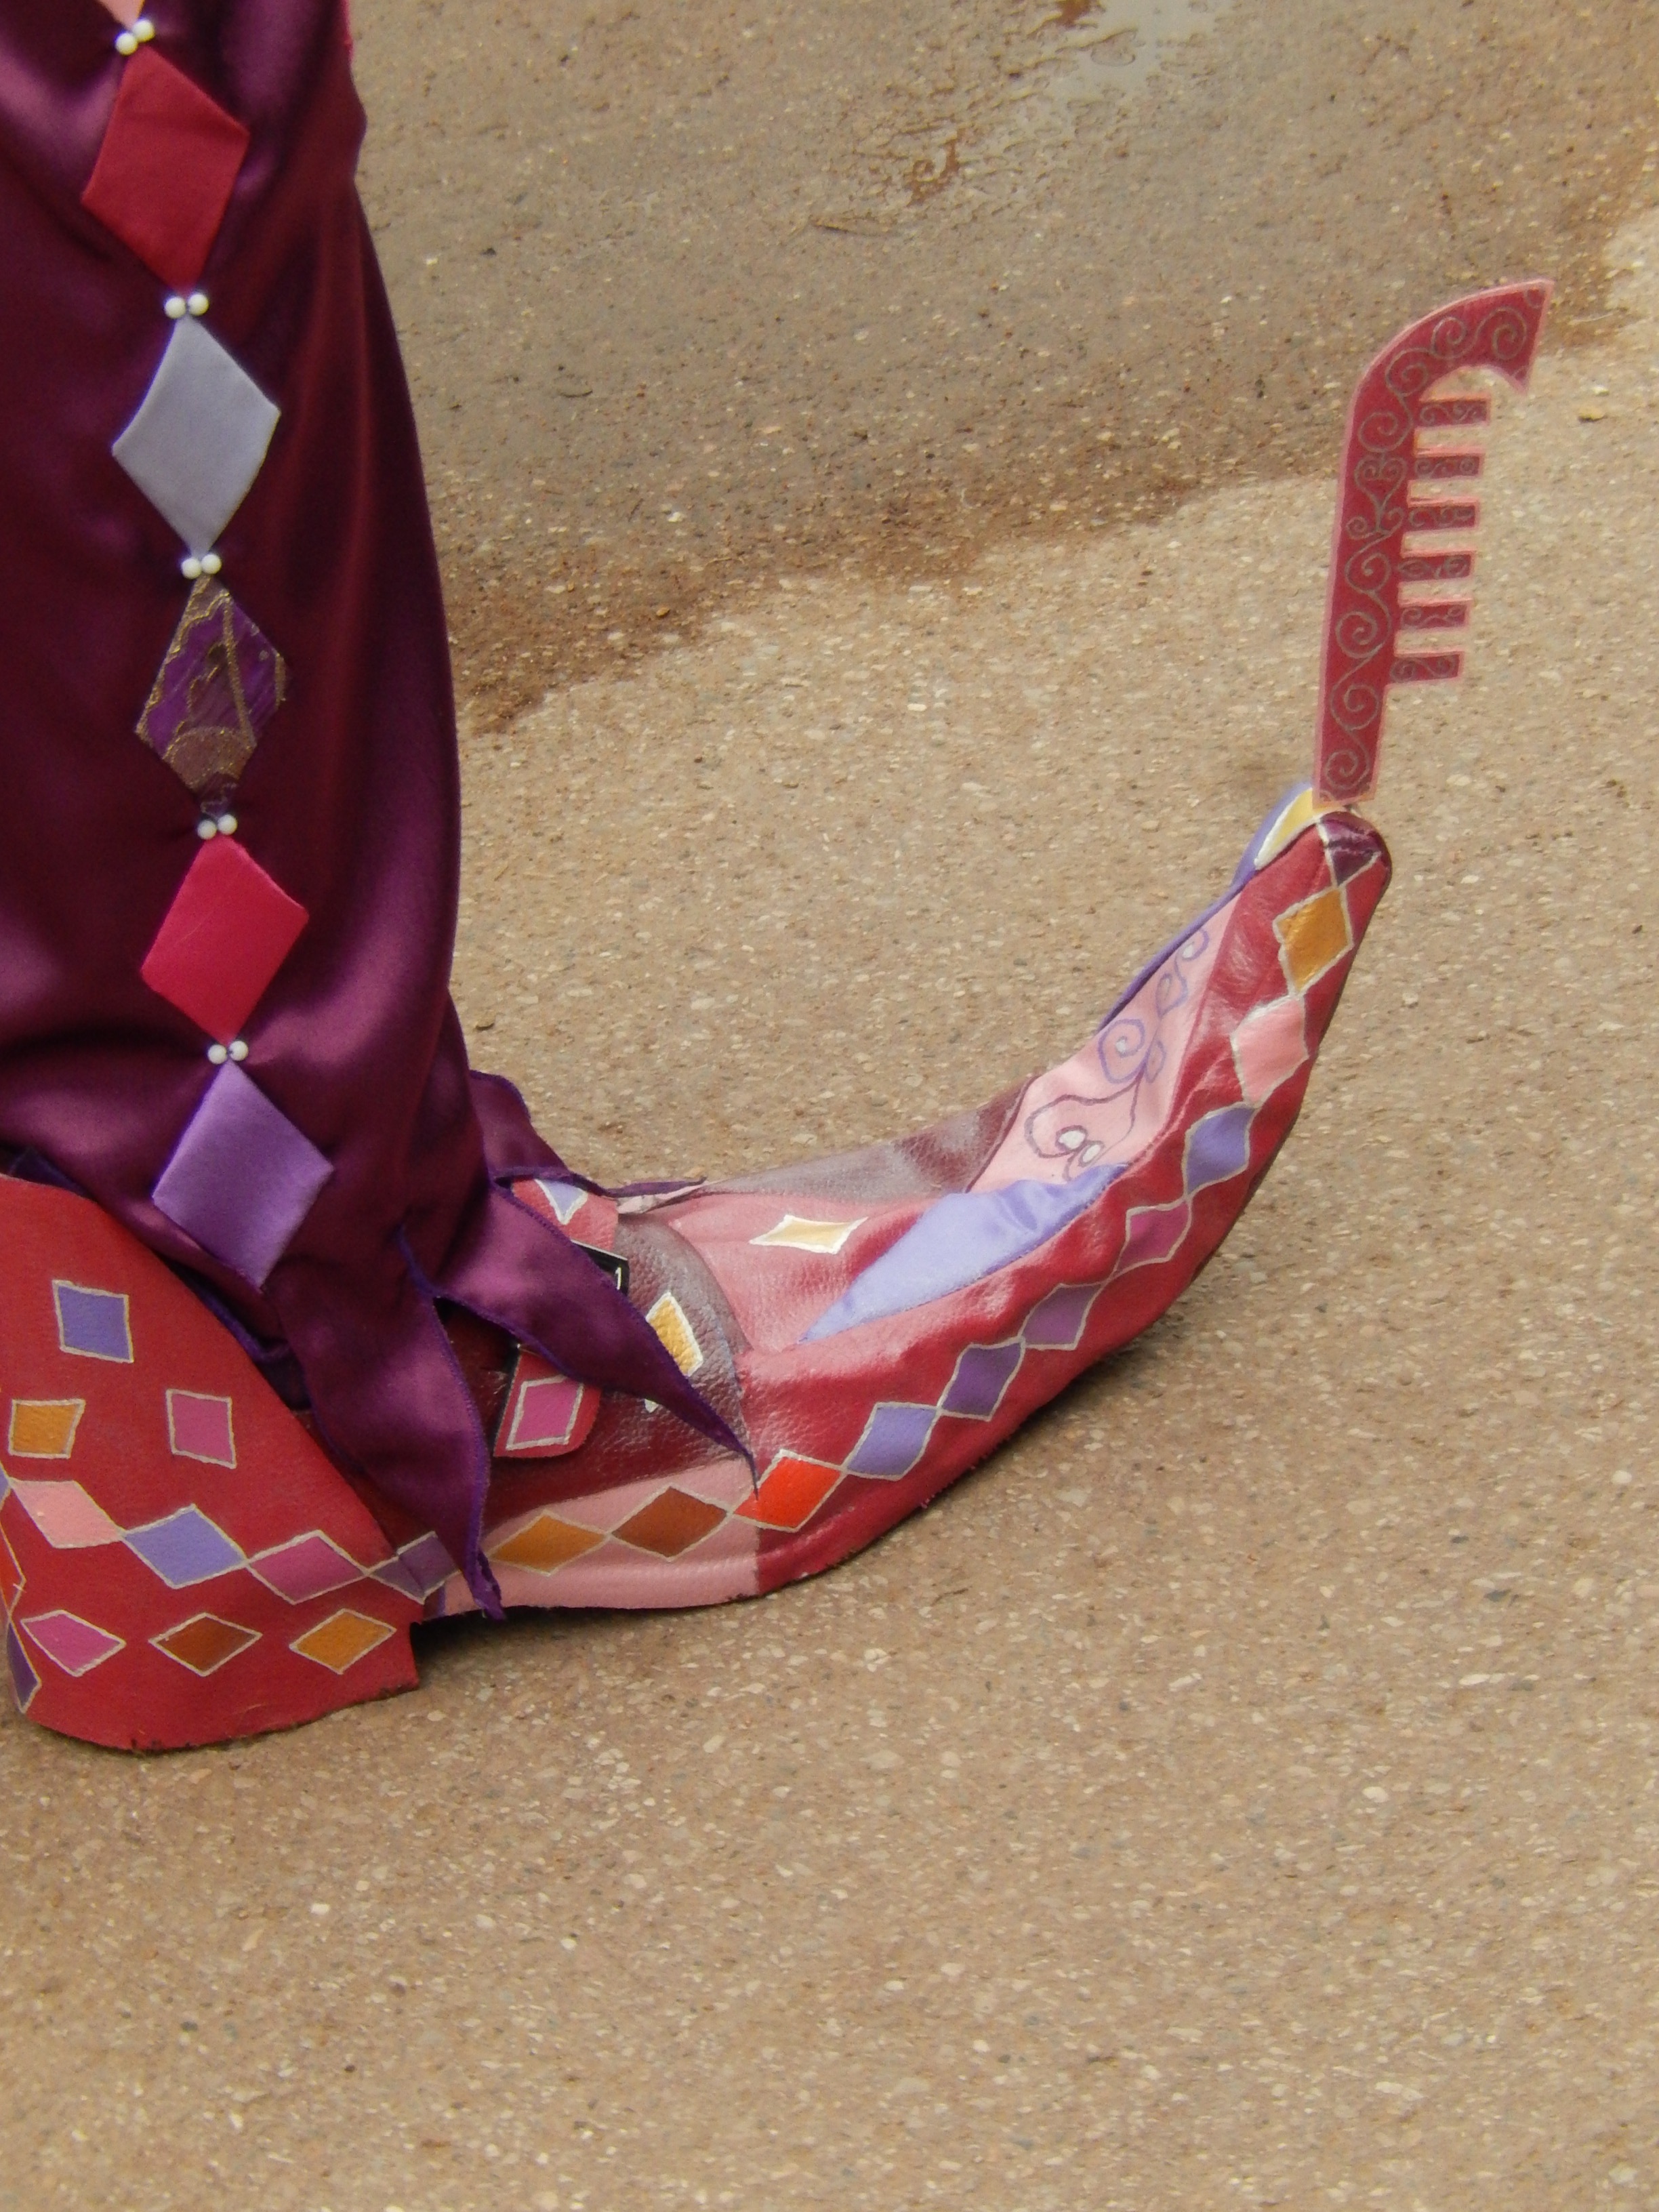
shoe, leg, spring, red, pink, human body, shoes, colors, footwear, disguise, magenta, high heeled footwear